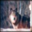
Label: wolf